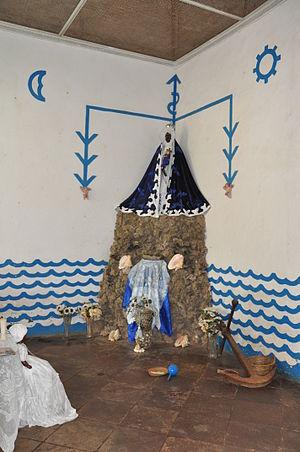
Le temple de la divinité Yemayà à Trinidad - Cuba.
La santería, aussi connue sous les noms de Regla de Ocha, Regla de Ifá, Regla de Osha-Ifá, Regla lucumí ou lucumi, est une religion originaire de Cuba dérivée de la religion yoruba.
Trinidad est une ville et une municipalité de la province de Sancti Spíritus, à Cuba. Sa population était estimée à 51 994 habitants en 2005.